Humanitarian response to the 2010 Chile earthquake

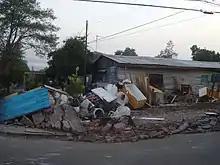
Structural damage caused by the earthquake.

The timeline of relief efforts after the 2010 Chile earthquake of February 27, 2010 involves the sequence of events in the days following a highly destructive 8.8 earthquake with an epicenter deep underground, offshore, near Maule, Chile.